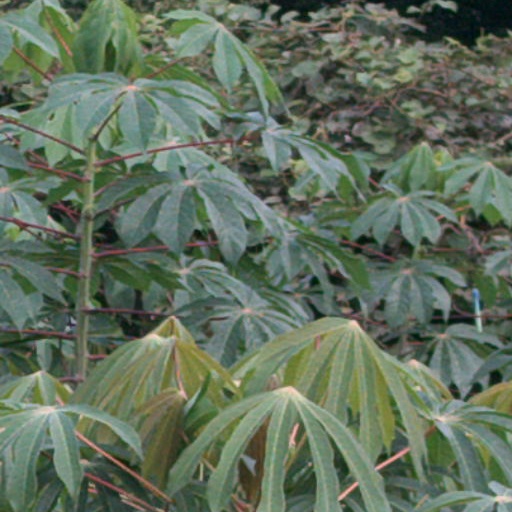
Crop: cassava